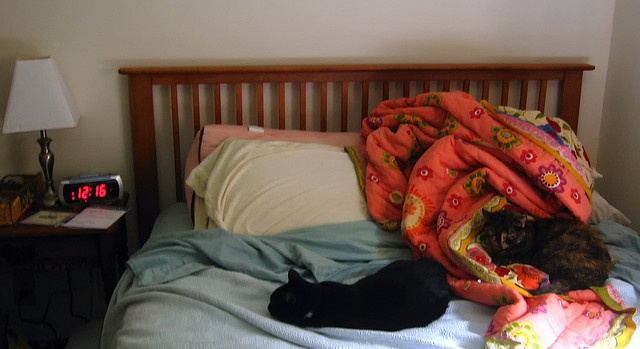
Two cats sleeping on a messy bed in the bedroom.
Two cats lying on someone's dirty unmade bed
Sleeping person on bed with black cat at noon
two cats laying in a messy bed near a wall
There are two cats laying on the same bed together